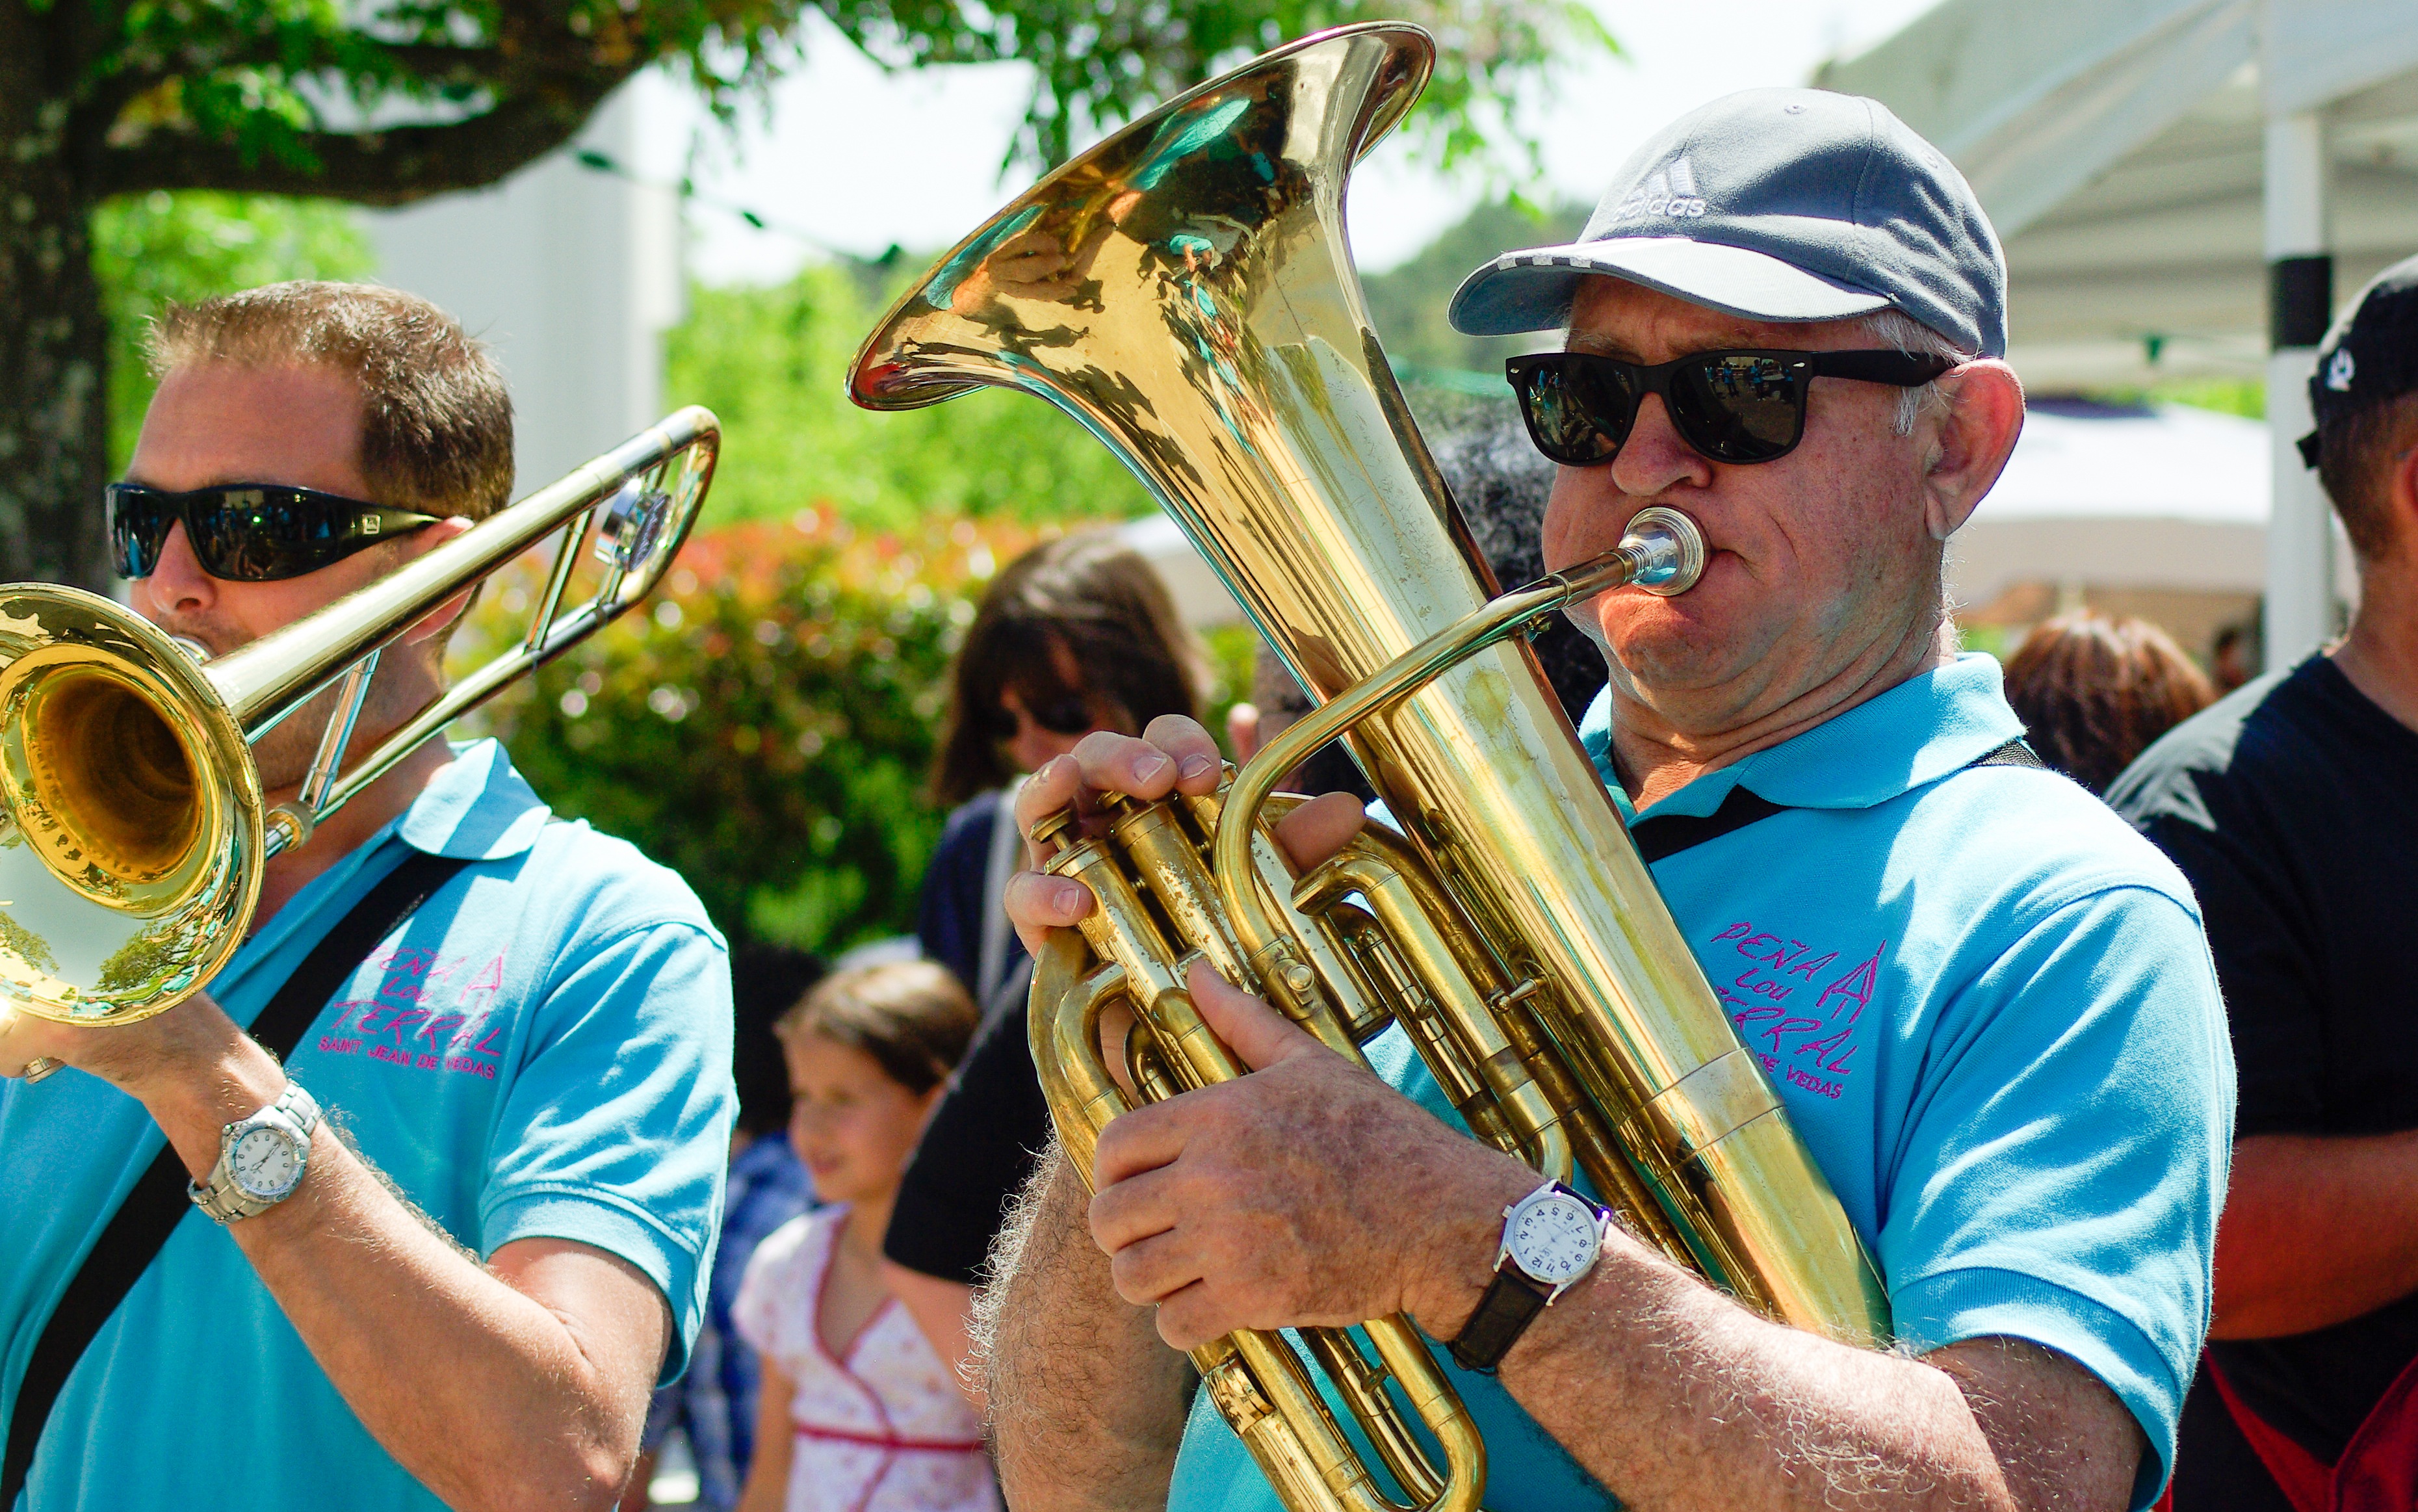
music, musician, musical instrument, trombone, festival, orchestra, copper, musicians, tuba, wind instrument, brass instrument, sousaphone